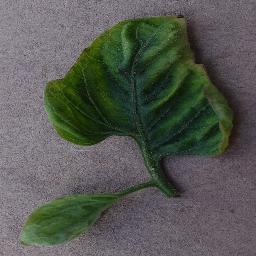
Label: Tomato___Tomato_Yellow_Leaf_Curl_Virus